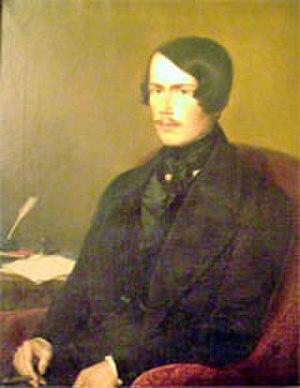
Hermann de Wied, né le 22 mai 1814 et mort le 5 mars 1864 est un prince médiatisé allemand, fils aîné de Johann August Karl et prince de Wied. Il est le père de la reine Élisabeth de Wied et le grand-père de Guillaume de Wied.